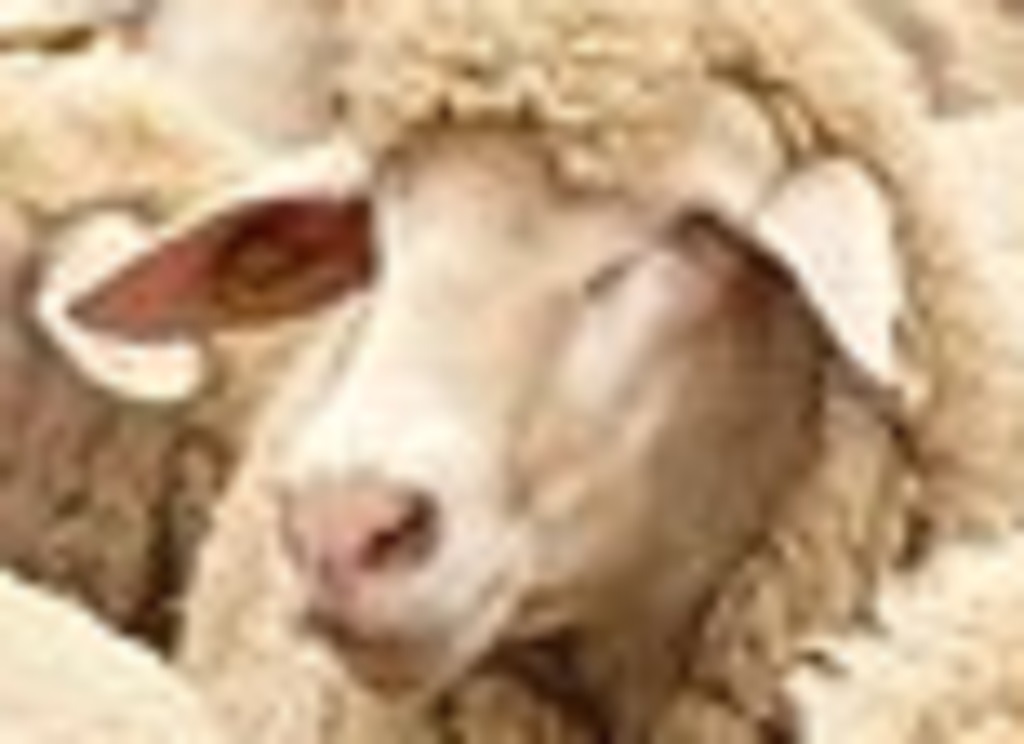
Label: no pain